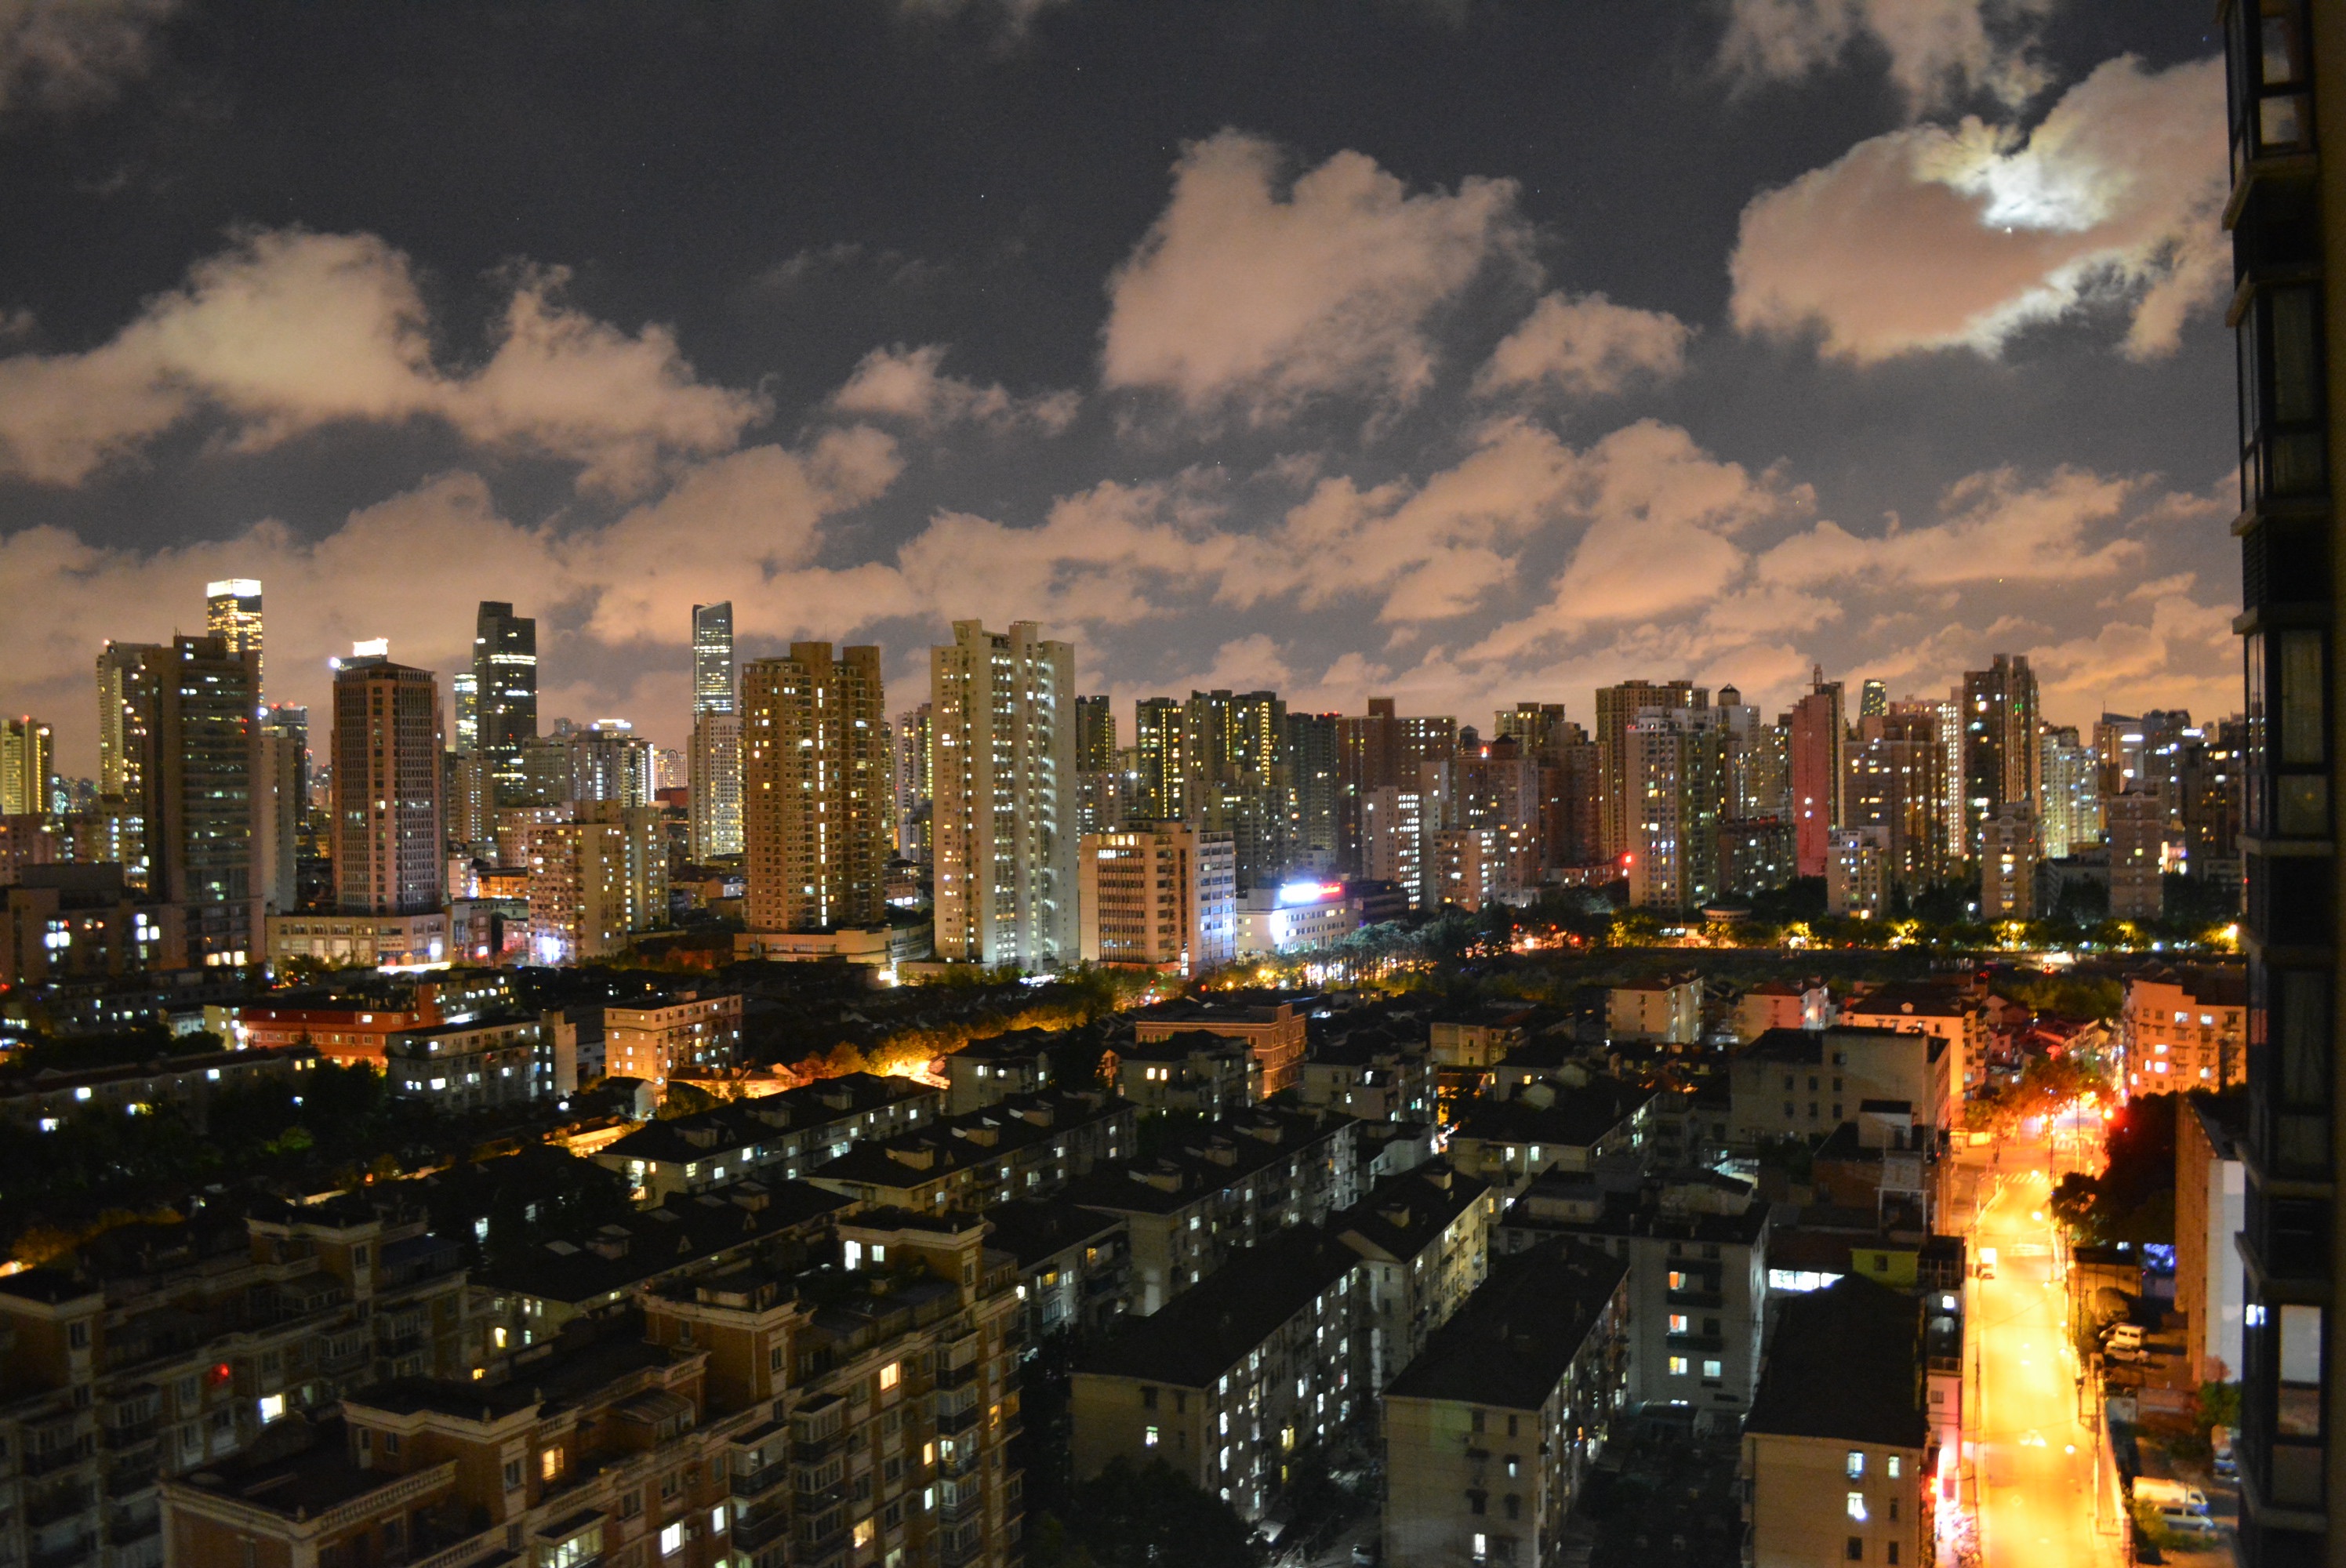
skyline, night, city, skyscraper, cityscape, downtown, dusk, evening, metropolis, neighbourhood, urban area, residential area, geographical feature, human settlement, metropolitan area